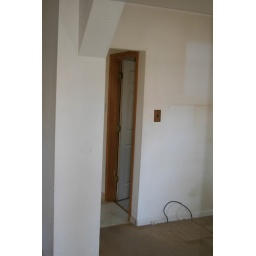
door to main floor bath. standing in the dining room/secondary living room looking through the living room, looking northeast.